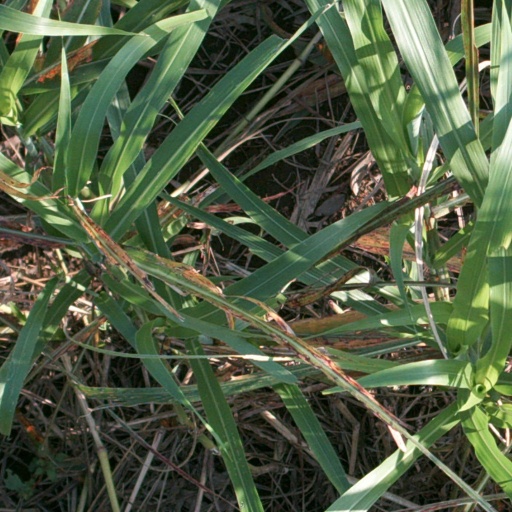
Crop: sorghum